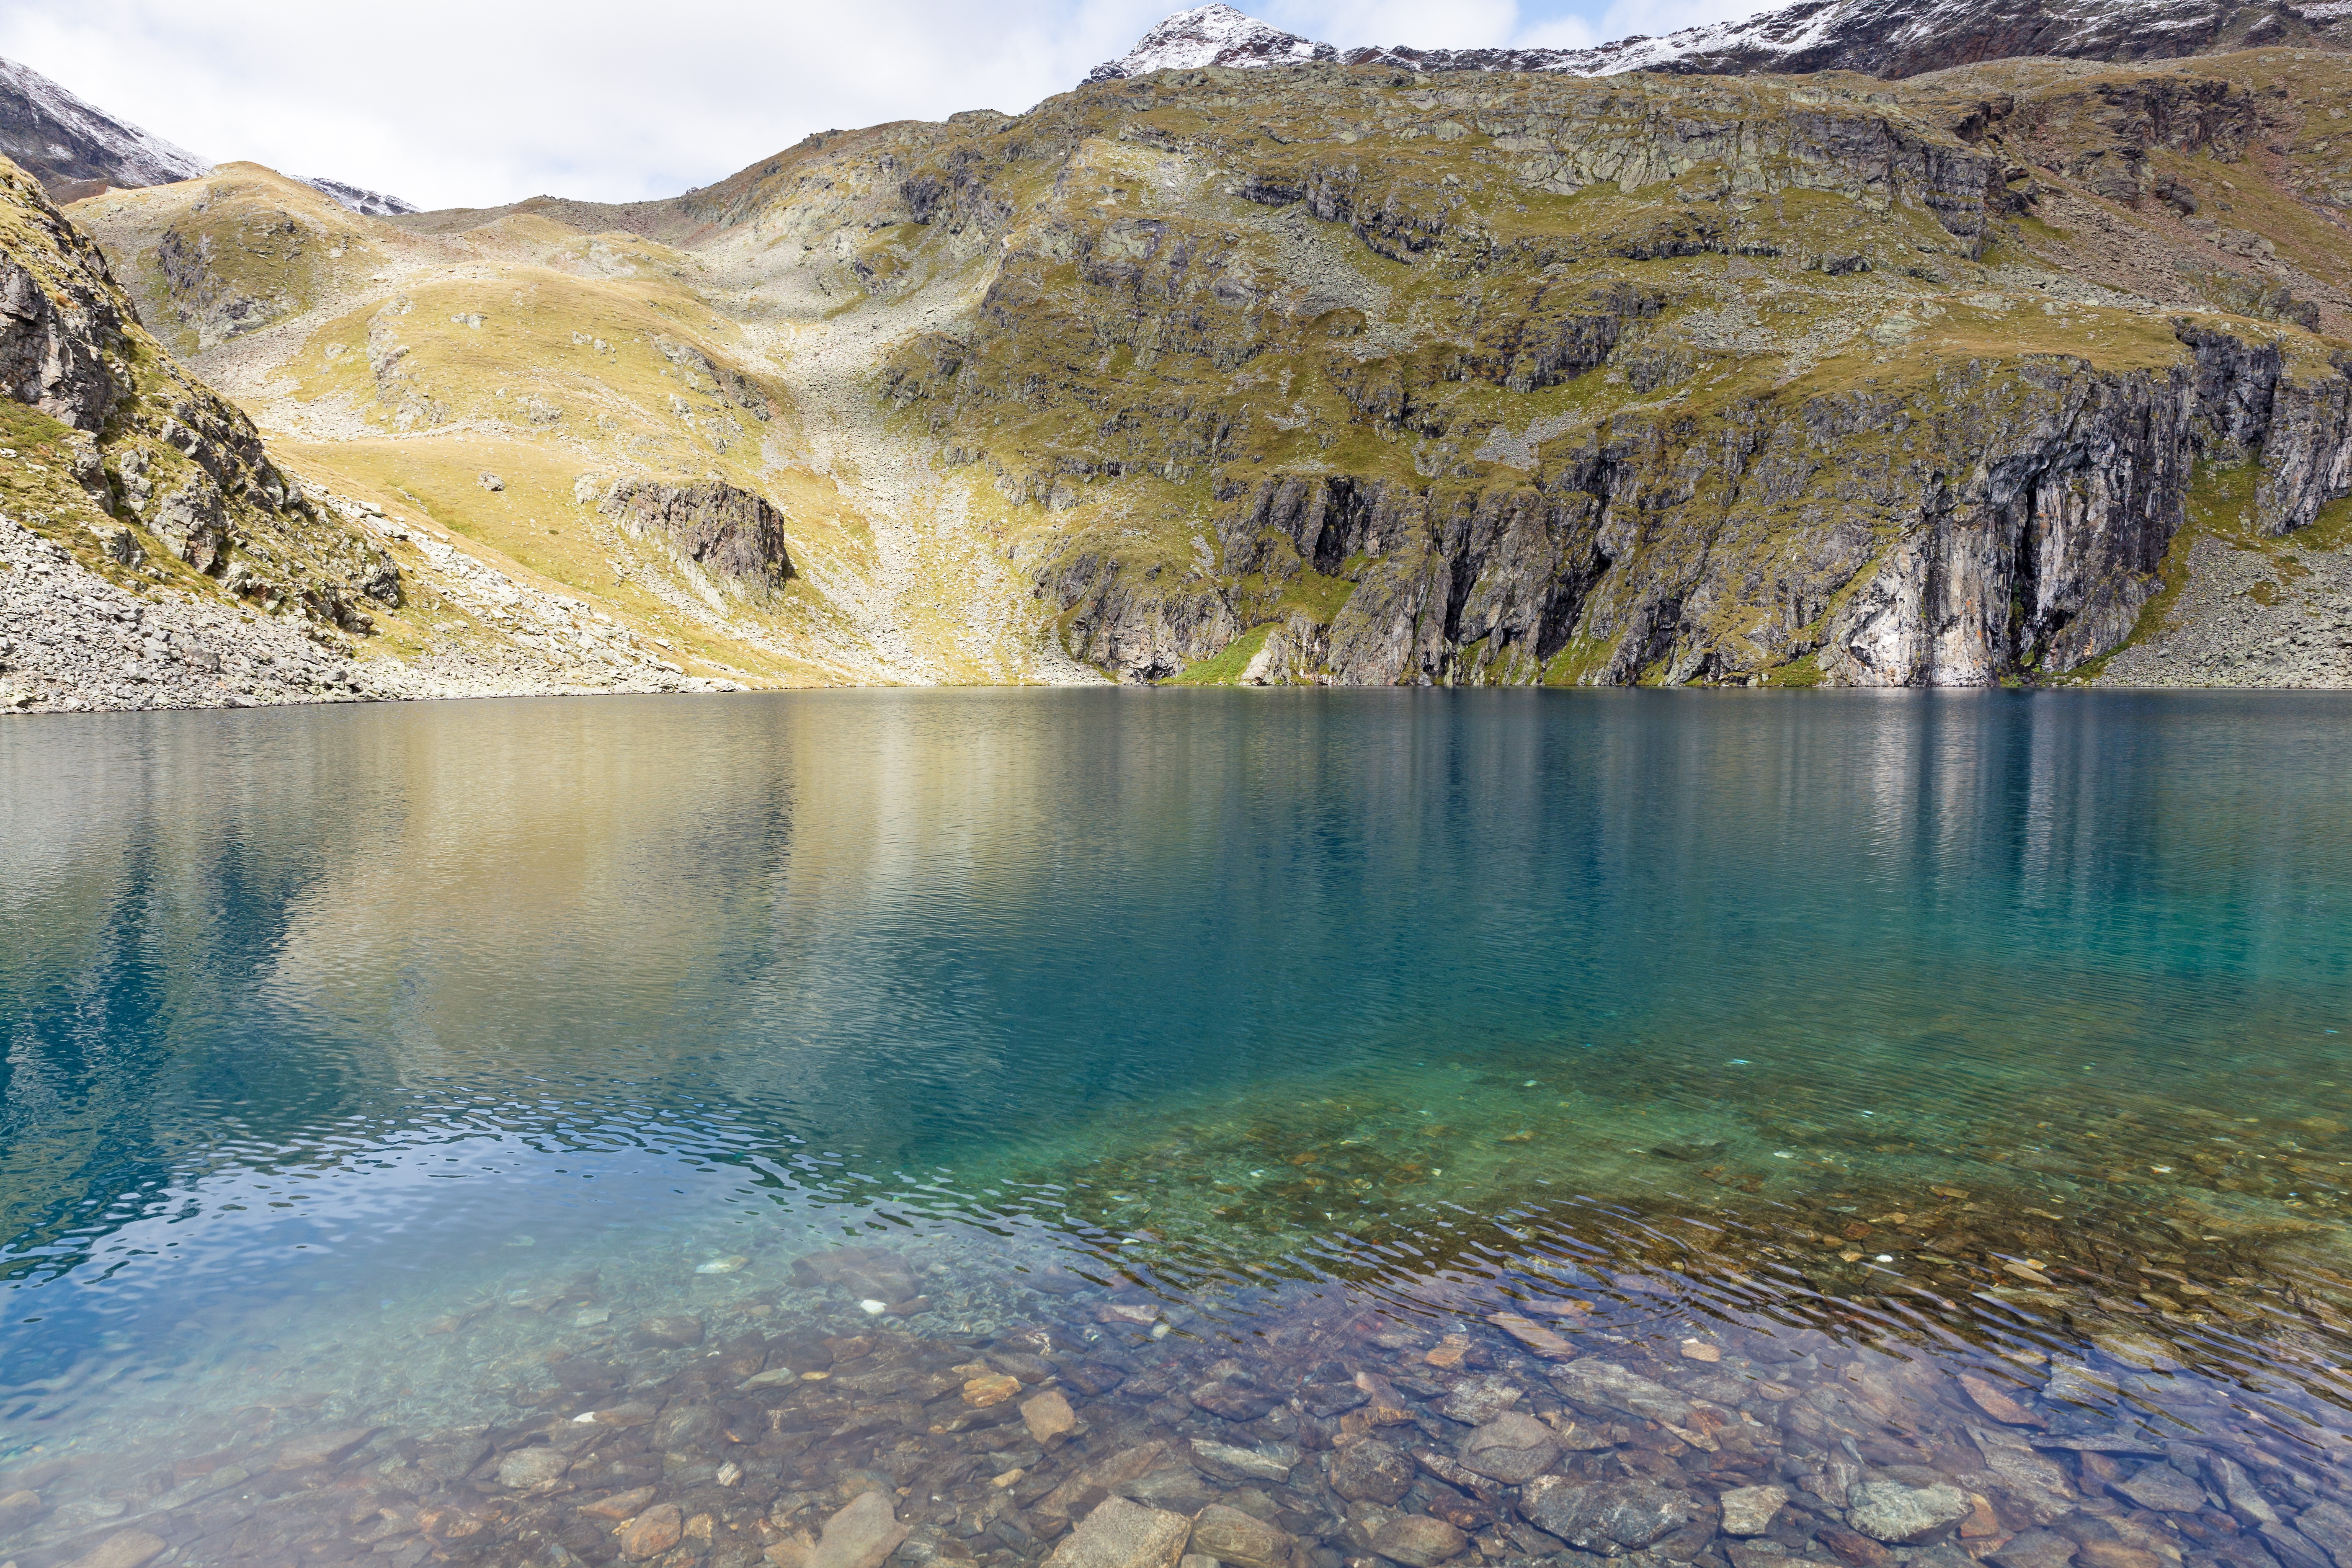
landscape, sea, coast, water, nature, rock, wilderness, mountain, lake, valley, mountain range, reflection, alpine, reservoir, body of water, bergsee, loch, landform, east tyrol, mountainous landforms